Bassin's Black Bass with Hank Parker

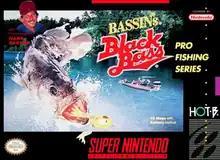
North American cover art of "Bassin's Black Bass with Hank Parker"

Bassin's Black Bass with Hank Parker, known in Japan as is a 1994 tournament-based fishing video game developed by Starfish and published by Hot B for the Super Nintendo Entertainment System. It is part of the "Black Bass" series. The player attempts to rise up from an amateur tournament to the bass fishing championship in both versions. In the North American version, the player must compete and win against Hank Parker for the championship.